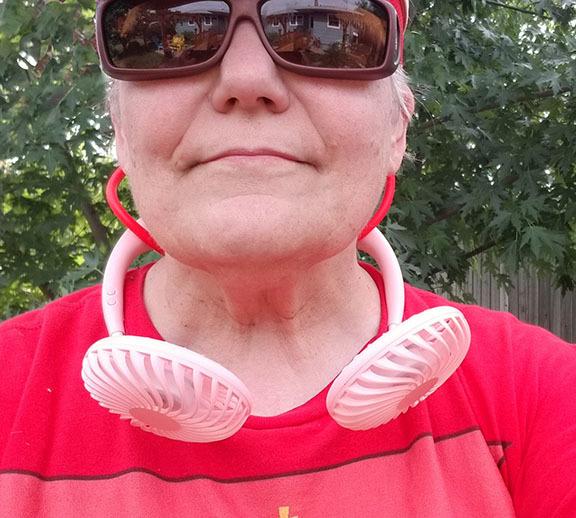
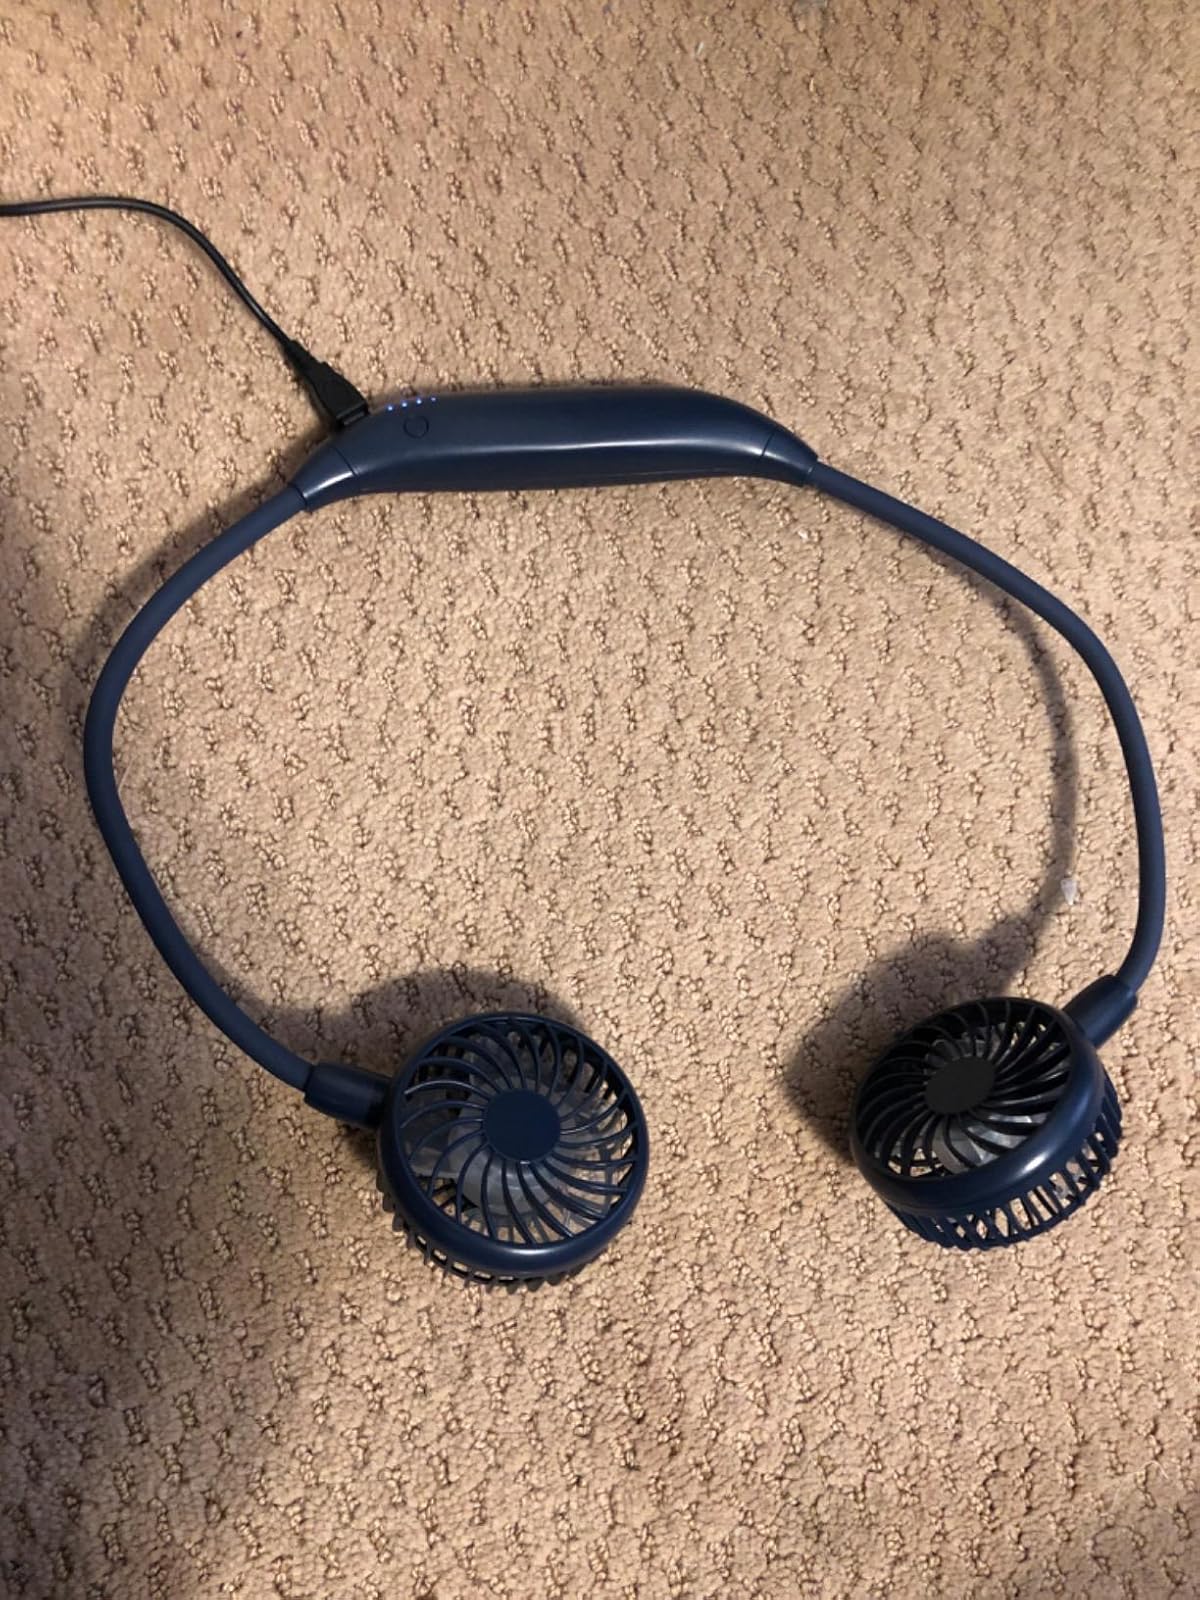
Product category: fan
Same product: no